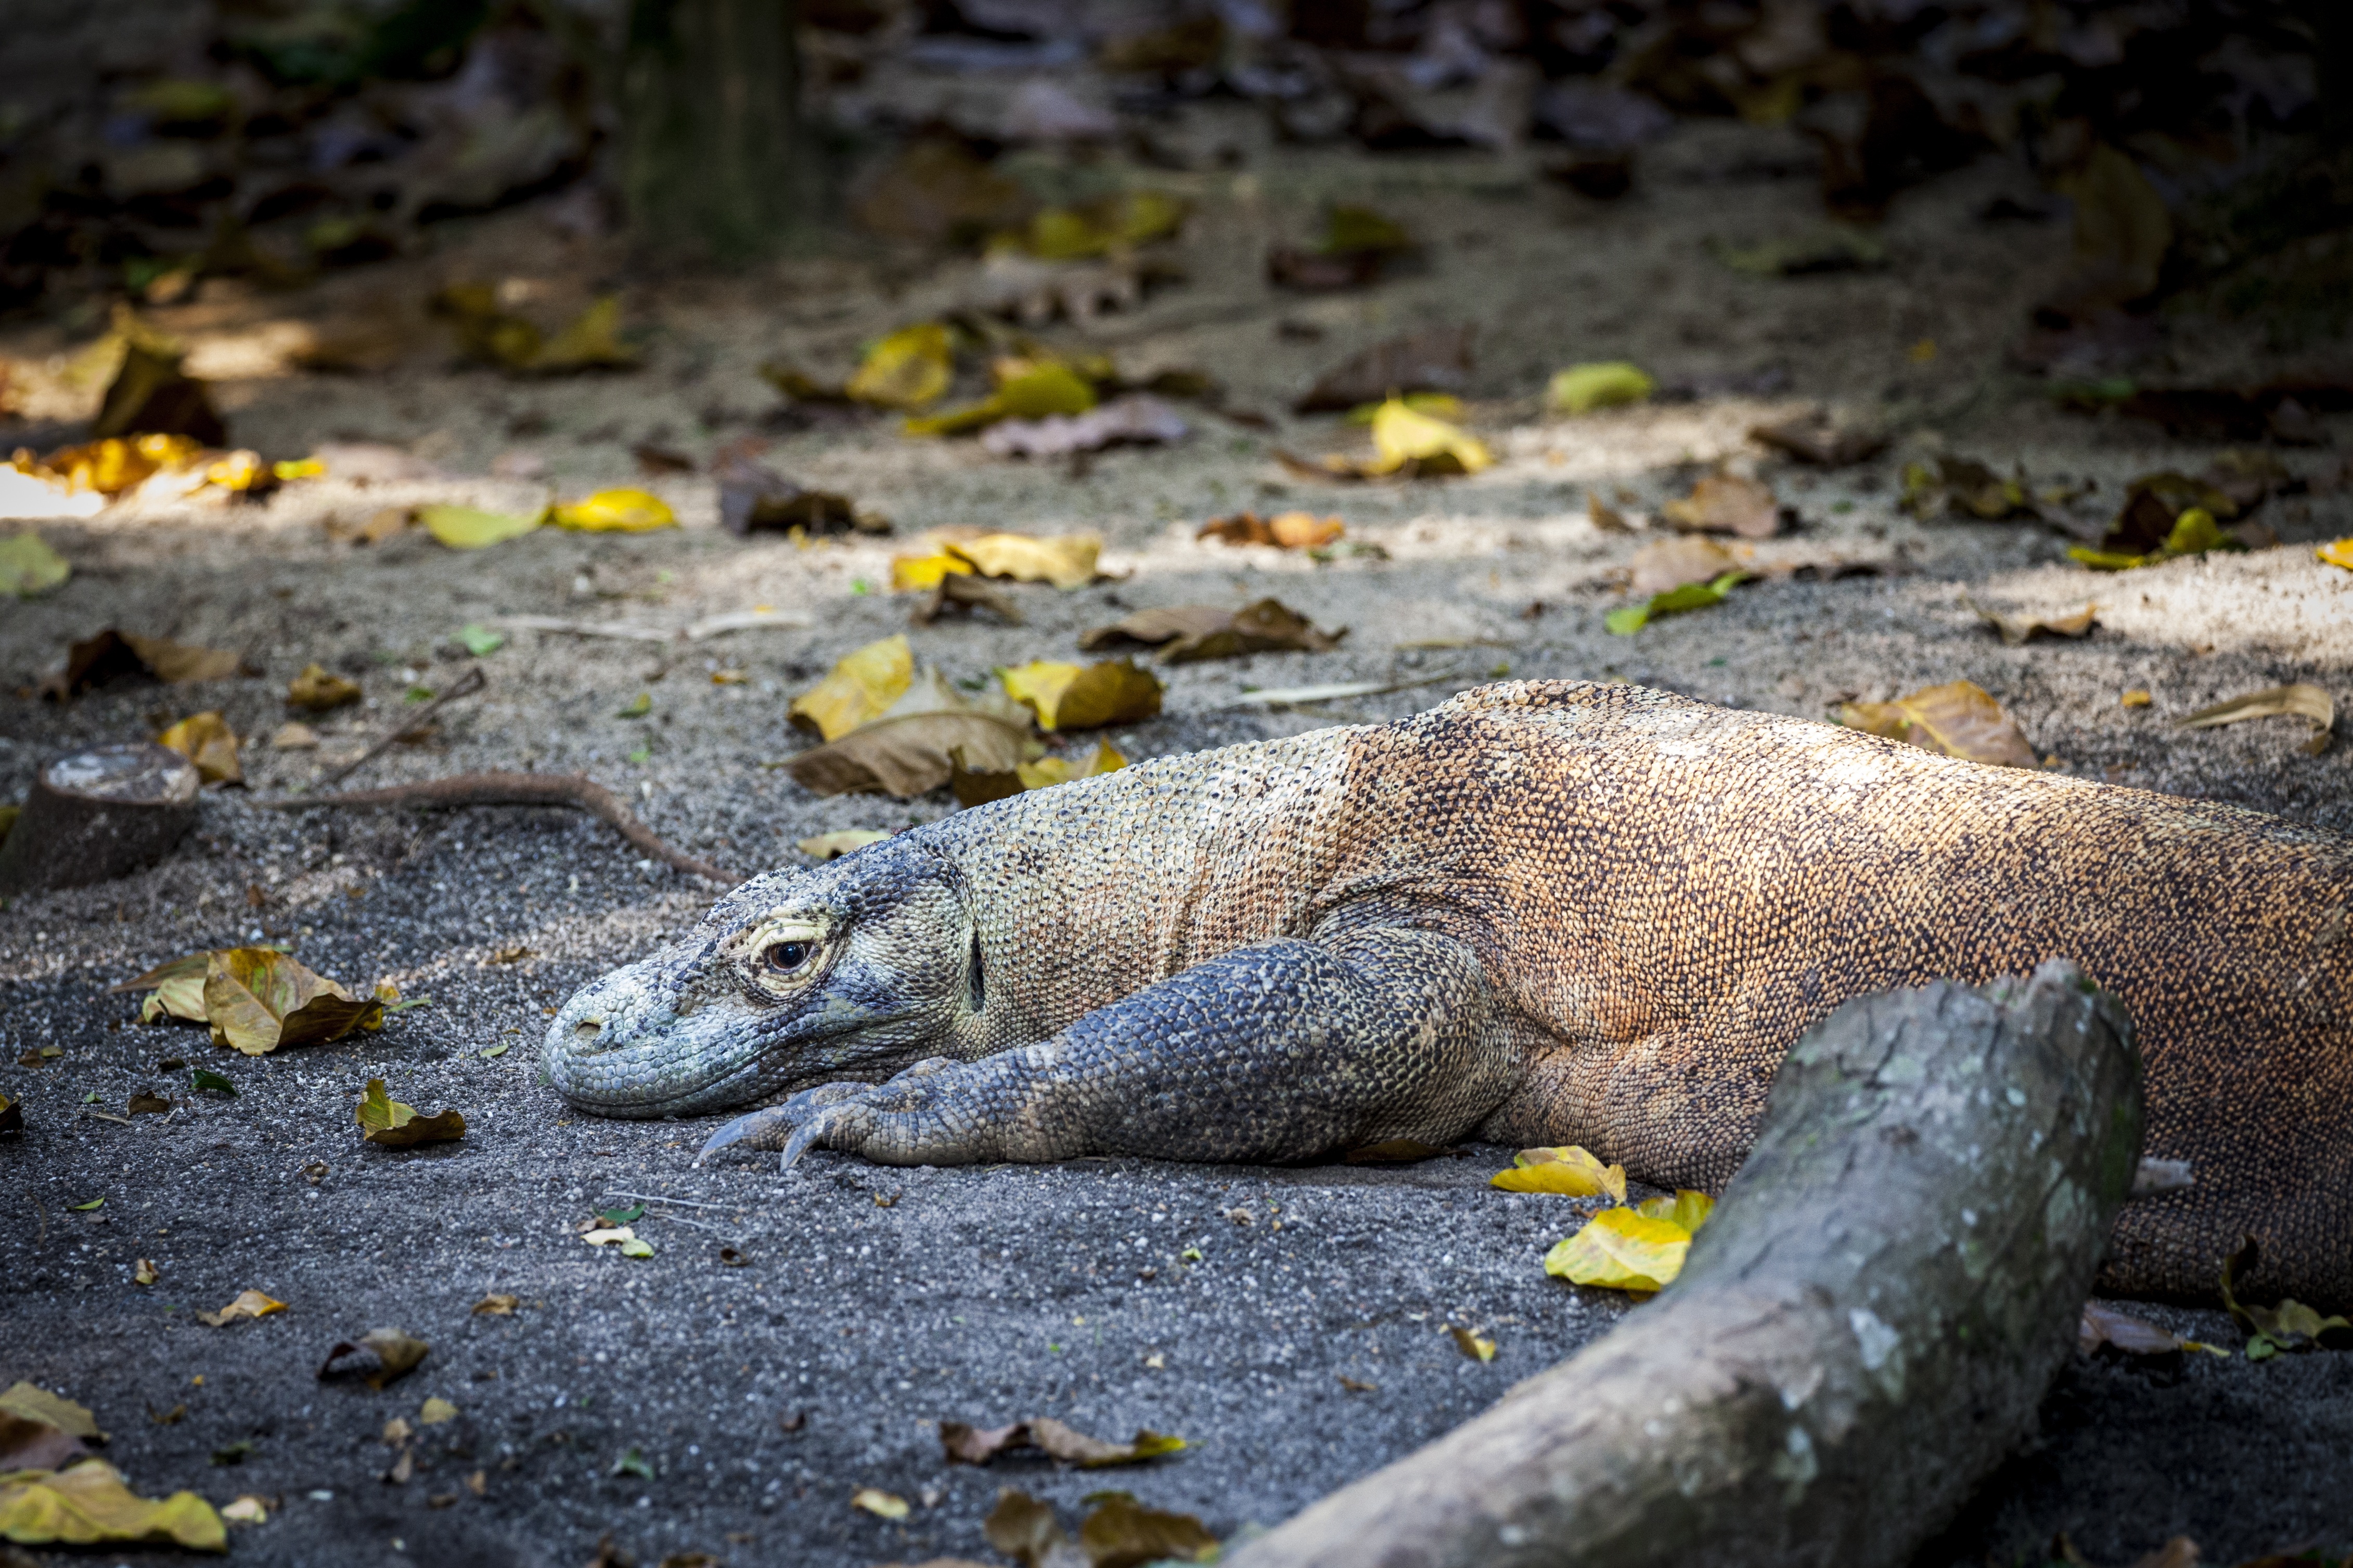
nature, wildlife, zoo, reptile, fauna, lizard, crocodile, monitor, vertebrate, urzeitlich, giant lizard, komodo dragon, komodo